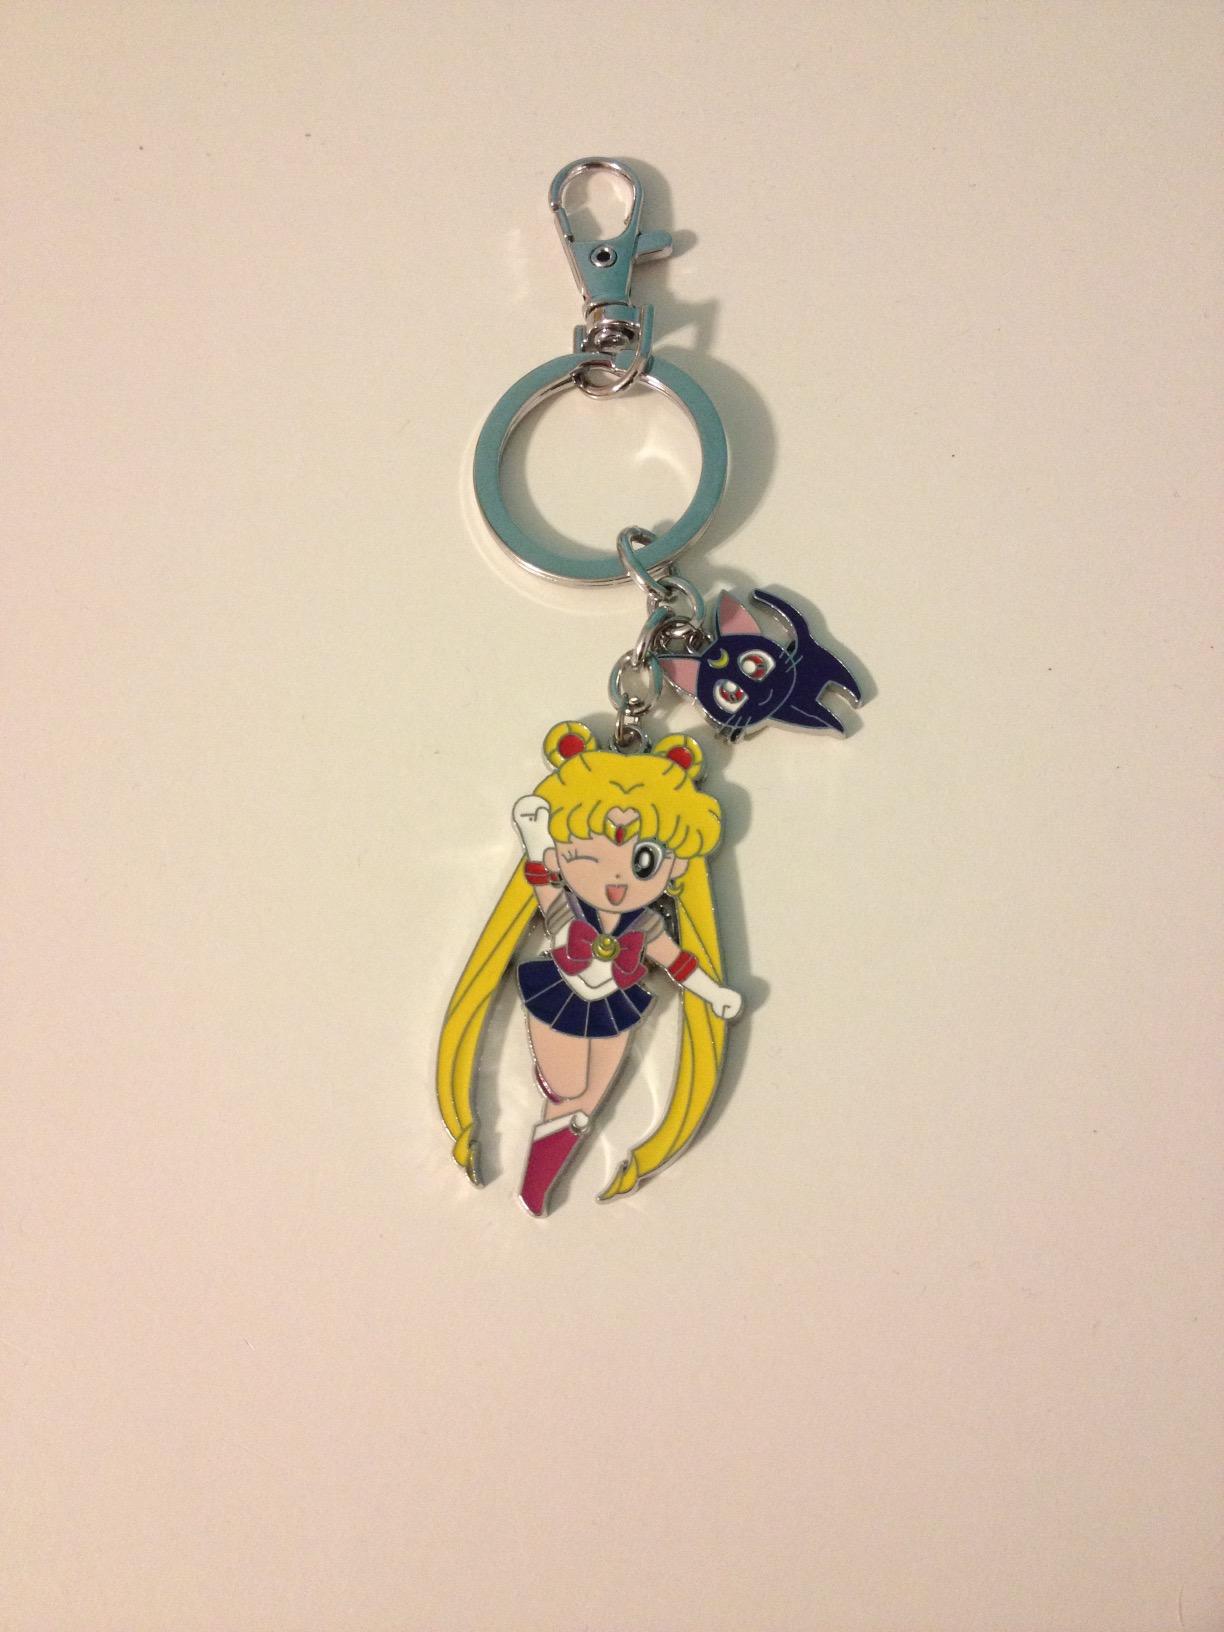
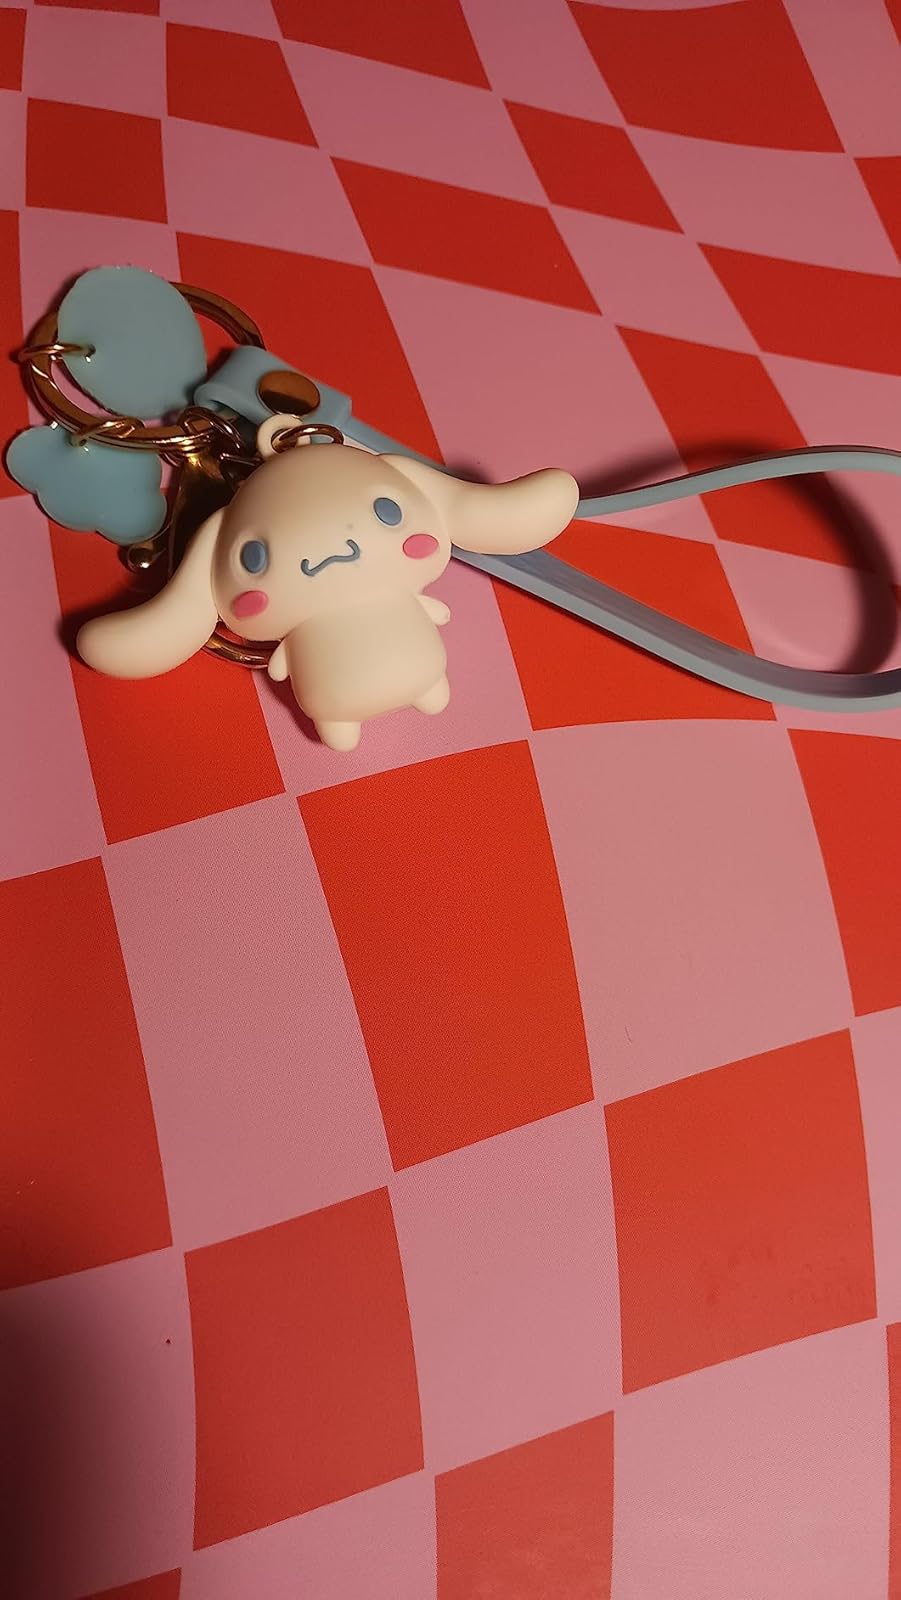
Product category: accessories_keychain
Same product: no